Gromyko Commission

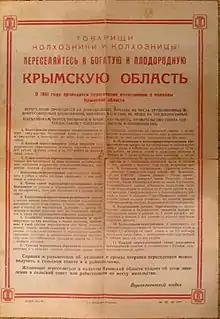
Flyer encouraging Russians to resettle in Crimea

When pressed on the issue by foreign journalists, the government insisted that Crimean Tatars had equal rights and but that most simply did not want to return to Crimea and had "taken root" in places of exile. However, when Crimean Tatars tried to move to Crimea, they were almost always denied the required propiska (residence permit) and subject to re-deportation, while slavic migrants to Crimea faced no such barriers to getting permission to live in Crimea and were frequently encouraged to move there. While Crimean Tatars were told that Crimea was already overpopulated as an excuse for not letting them return, even though newspapers frequently advertised the need for more workers in Crimea.